Sora, Medvode

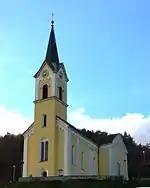
Saint Stephen's Church

The parish church in the settlement is dedicated to Saint Stephen. A church already stood at the location in the 13th century and its parish priest was cited in a document from 1295. The church was remodeled several times, and in 1882 a new church was built in the pseudo-Gothic style. The church contains a painting of Saint Stephen by Valentin Metzinger (1699–1759).